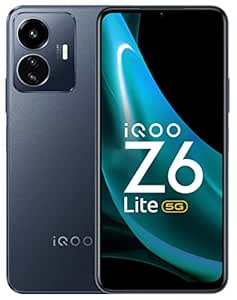
iQOO Z6 Lite 5G by vivo (Mystic Night
Category: Electronics
Price: 15499 (list price: 18999)
Rating: 4.1 (19,252 ratings)
About this product: World's First Snapdragon 4 Gen 1 Processor, that allows you to level up your performance with confidence through its efficient 6nm Process.|Best In-Segment 120Hz Screen Refresh Rate: Which comes with lagfree & nimble scrolling. The FHD+ display lets you enjoy to the fullest with every game you play and every content you watch with its crisp detailing of colours.|5000mAh Battery: Keeps iQOO Z6 Lite 5G to a longer usage, for a more enjoyable gaming and video experience, which offers Music Playback Time of 127 Hours, Social Media of 21.6 hours, OTT Streaming of 14.5 hours and Gaming of 8.3 hours.|50MP Eye Autofocus main camera, is designed to address the out-of-focus issues. The feature performs fast Eye Autofocus at a high refresh rate, allowing the camera to maintain a stable and clear focus on the subjects in movement.|Stylish & Slim Design: 8.25mm Thin & 194g Weight, with All new 2.5D flat frame design with Matt finish